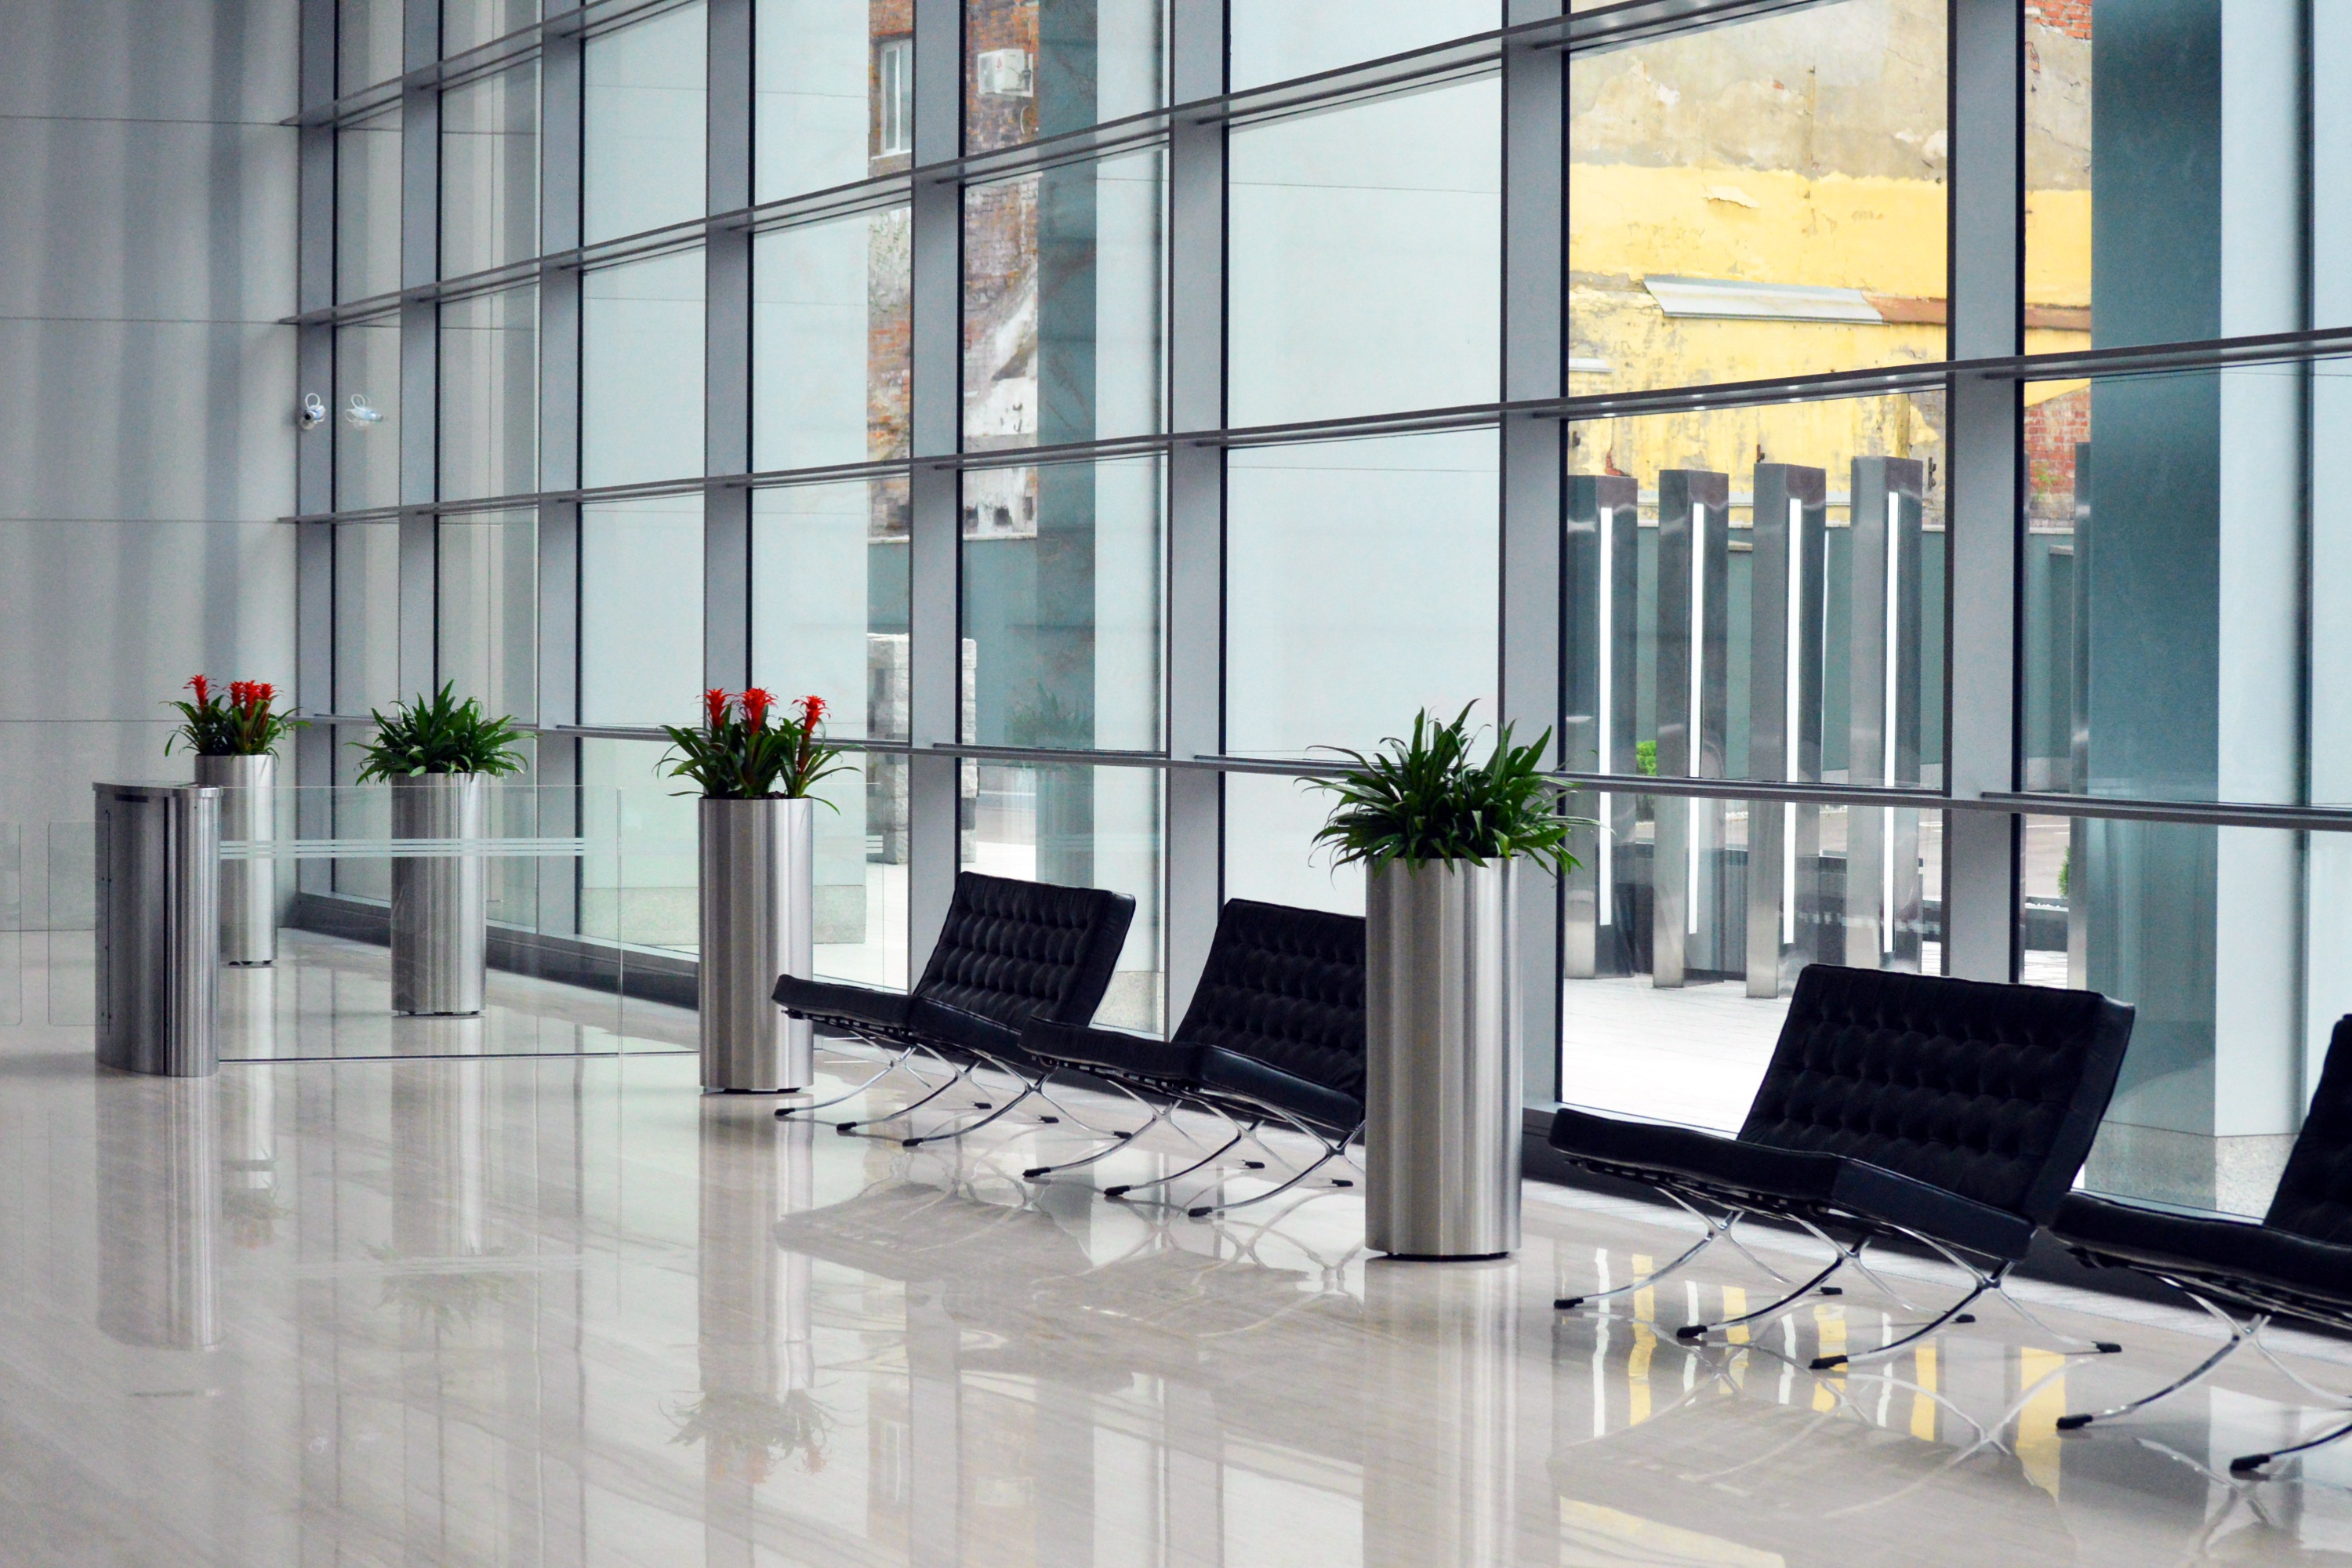
architecture, leather, floor, interior, glass, building, city, entrance, corporate, office, business, black, modern, interior design, inside, district, modern building, design, windows, new, control, center, system, moscow, foyer, russia, lobby, contemporary, benches, access, headquarters, financial, workplace, condominium, financial district, flooring, spacious, business building, russian federation, modern office, window covering